Andrew Keith Jack

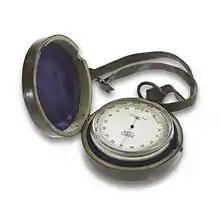
Aneroid Barometer used by Keith Jack during Antarctic expedition

Andrew Keith Jack (9September 188526September 1966) was an Australian physicist who served as a member of the Ross Sea Party as part of Ernest Shackleton's Imperial Trans-Antarctic Expedition.